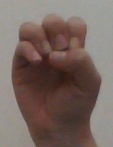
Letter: ha